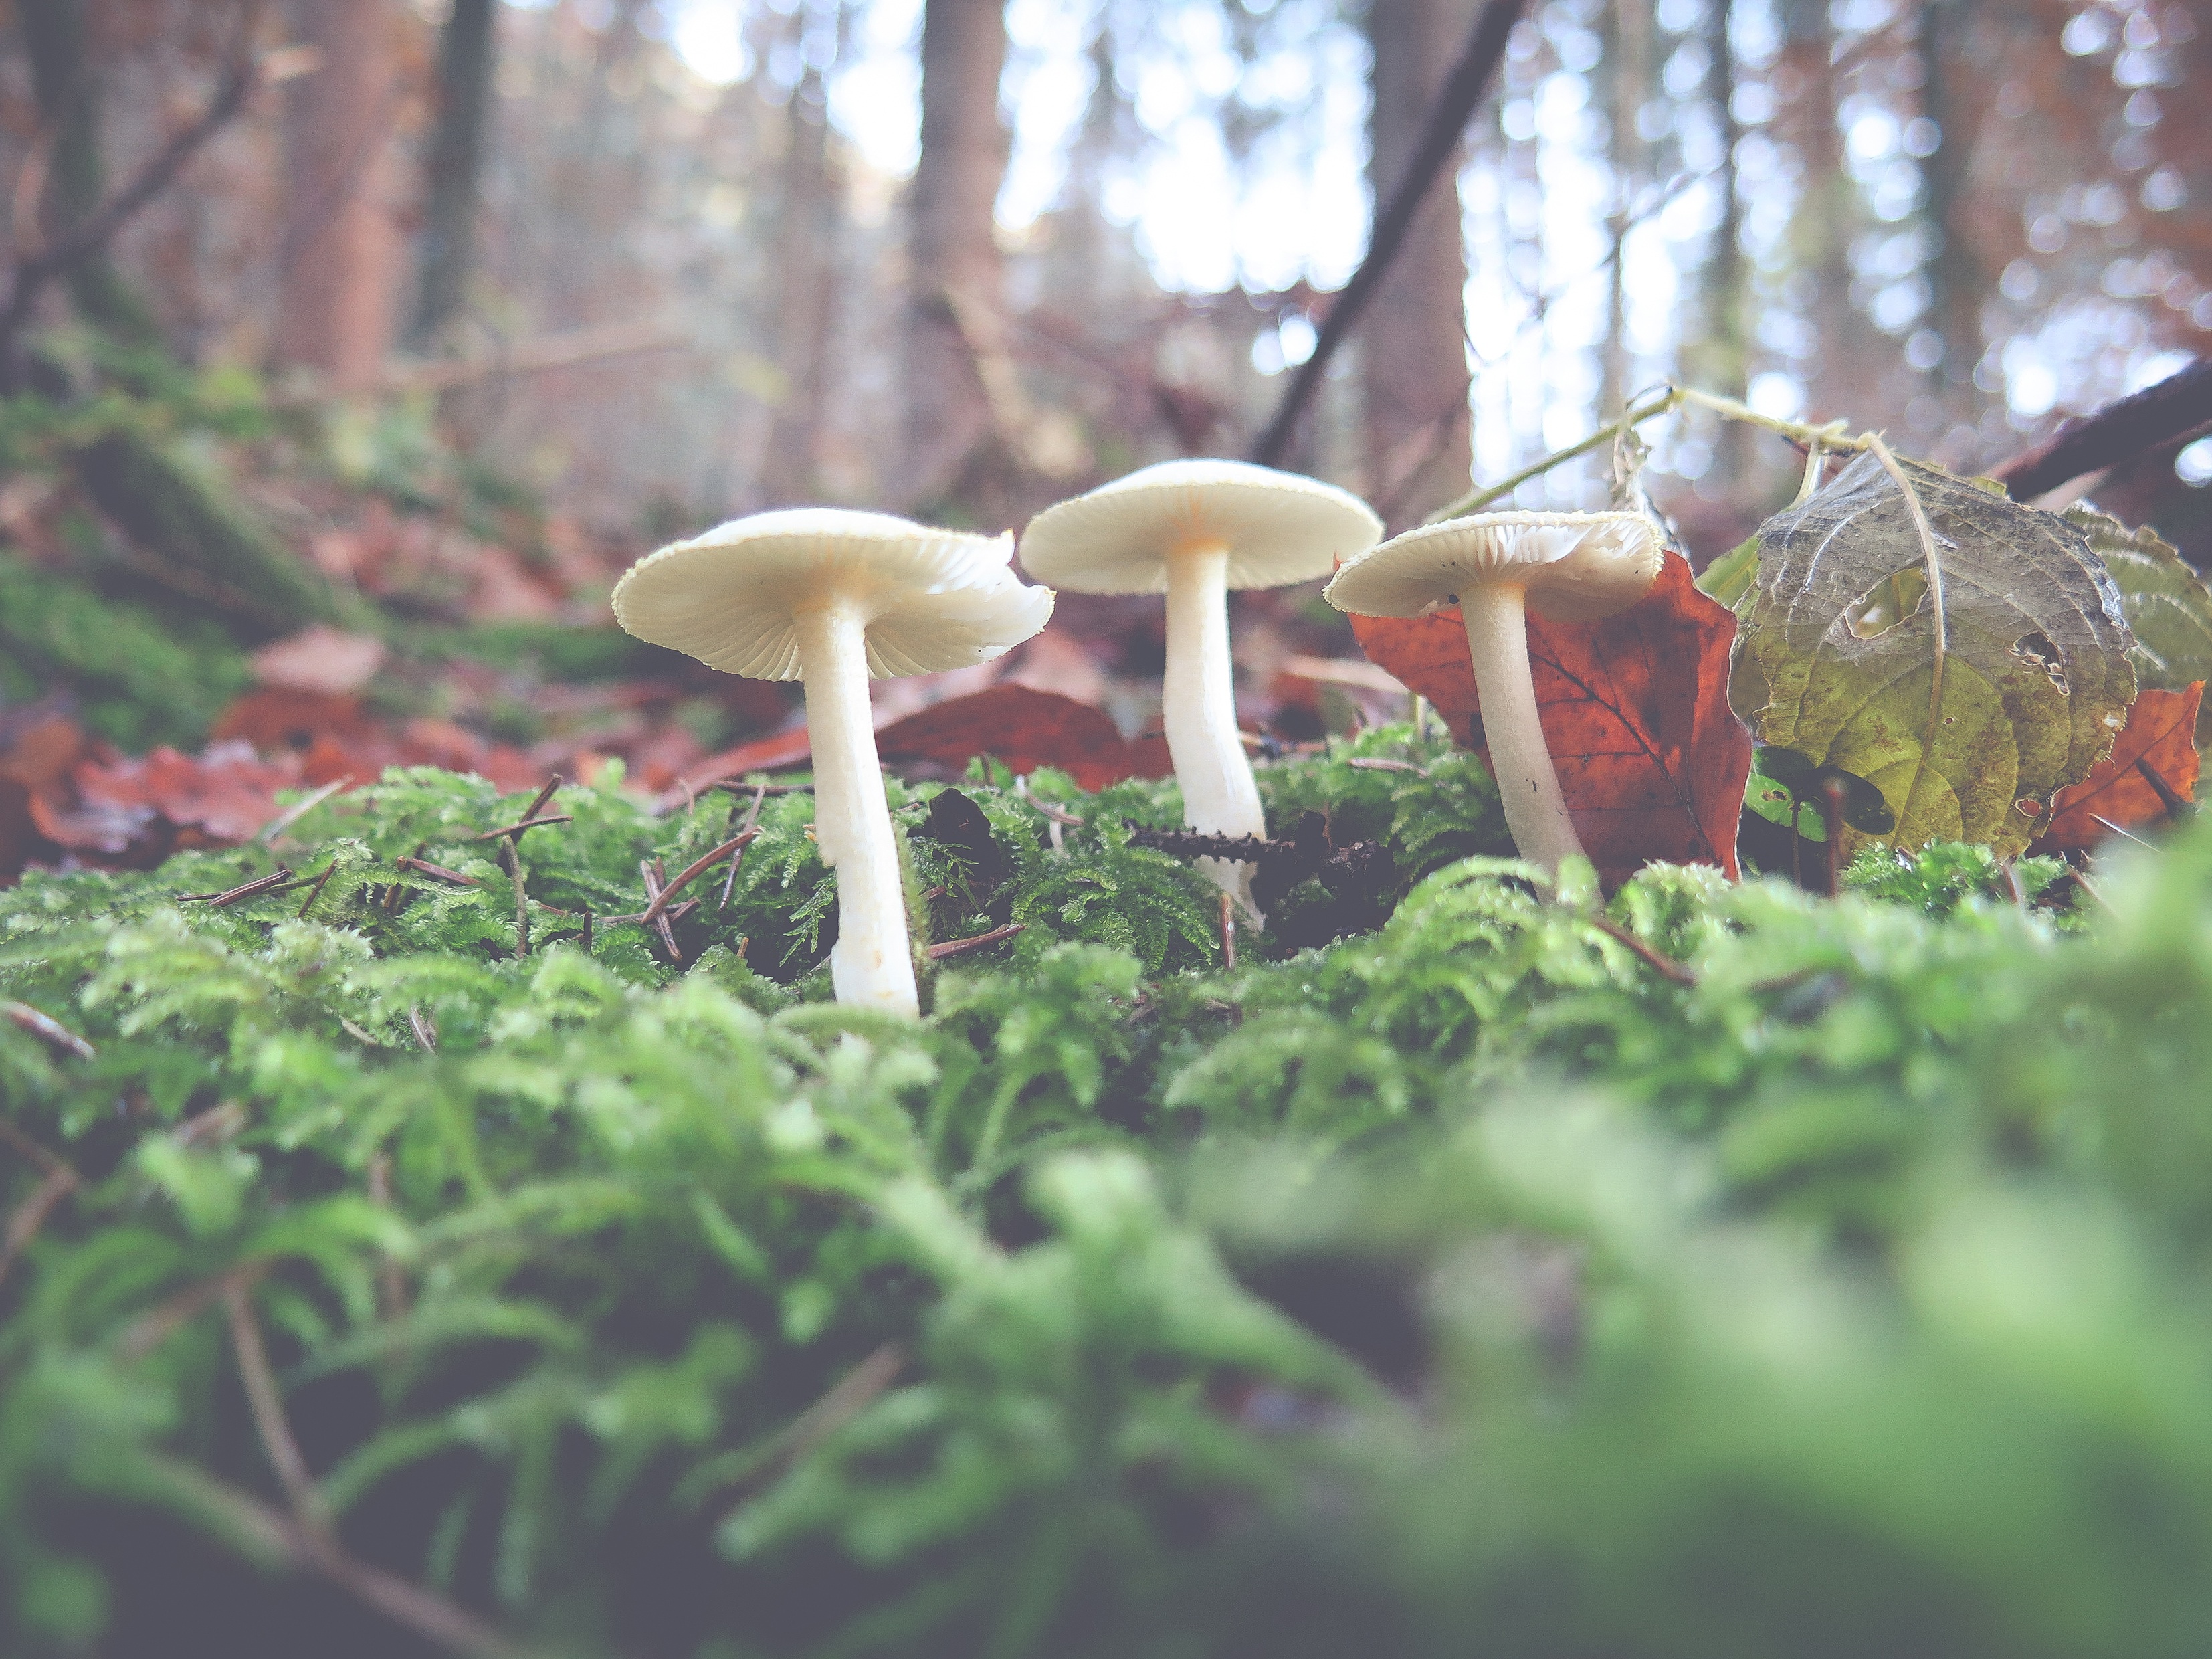
tree, nature, forest, leaf, flower, green, autumn, botany, mushroom, flora, fungus, woodland, habitat, macro photography